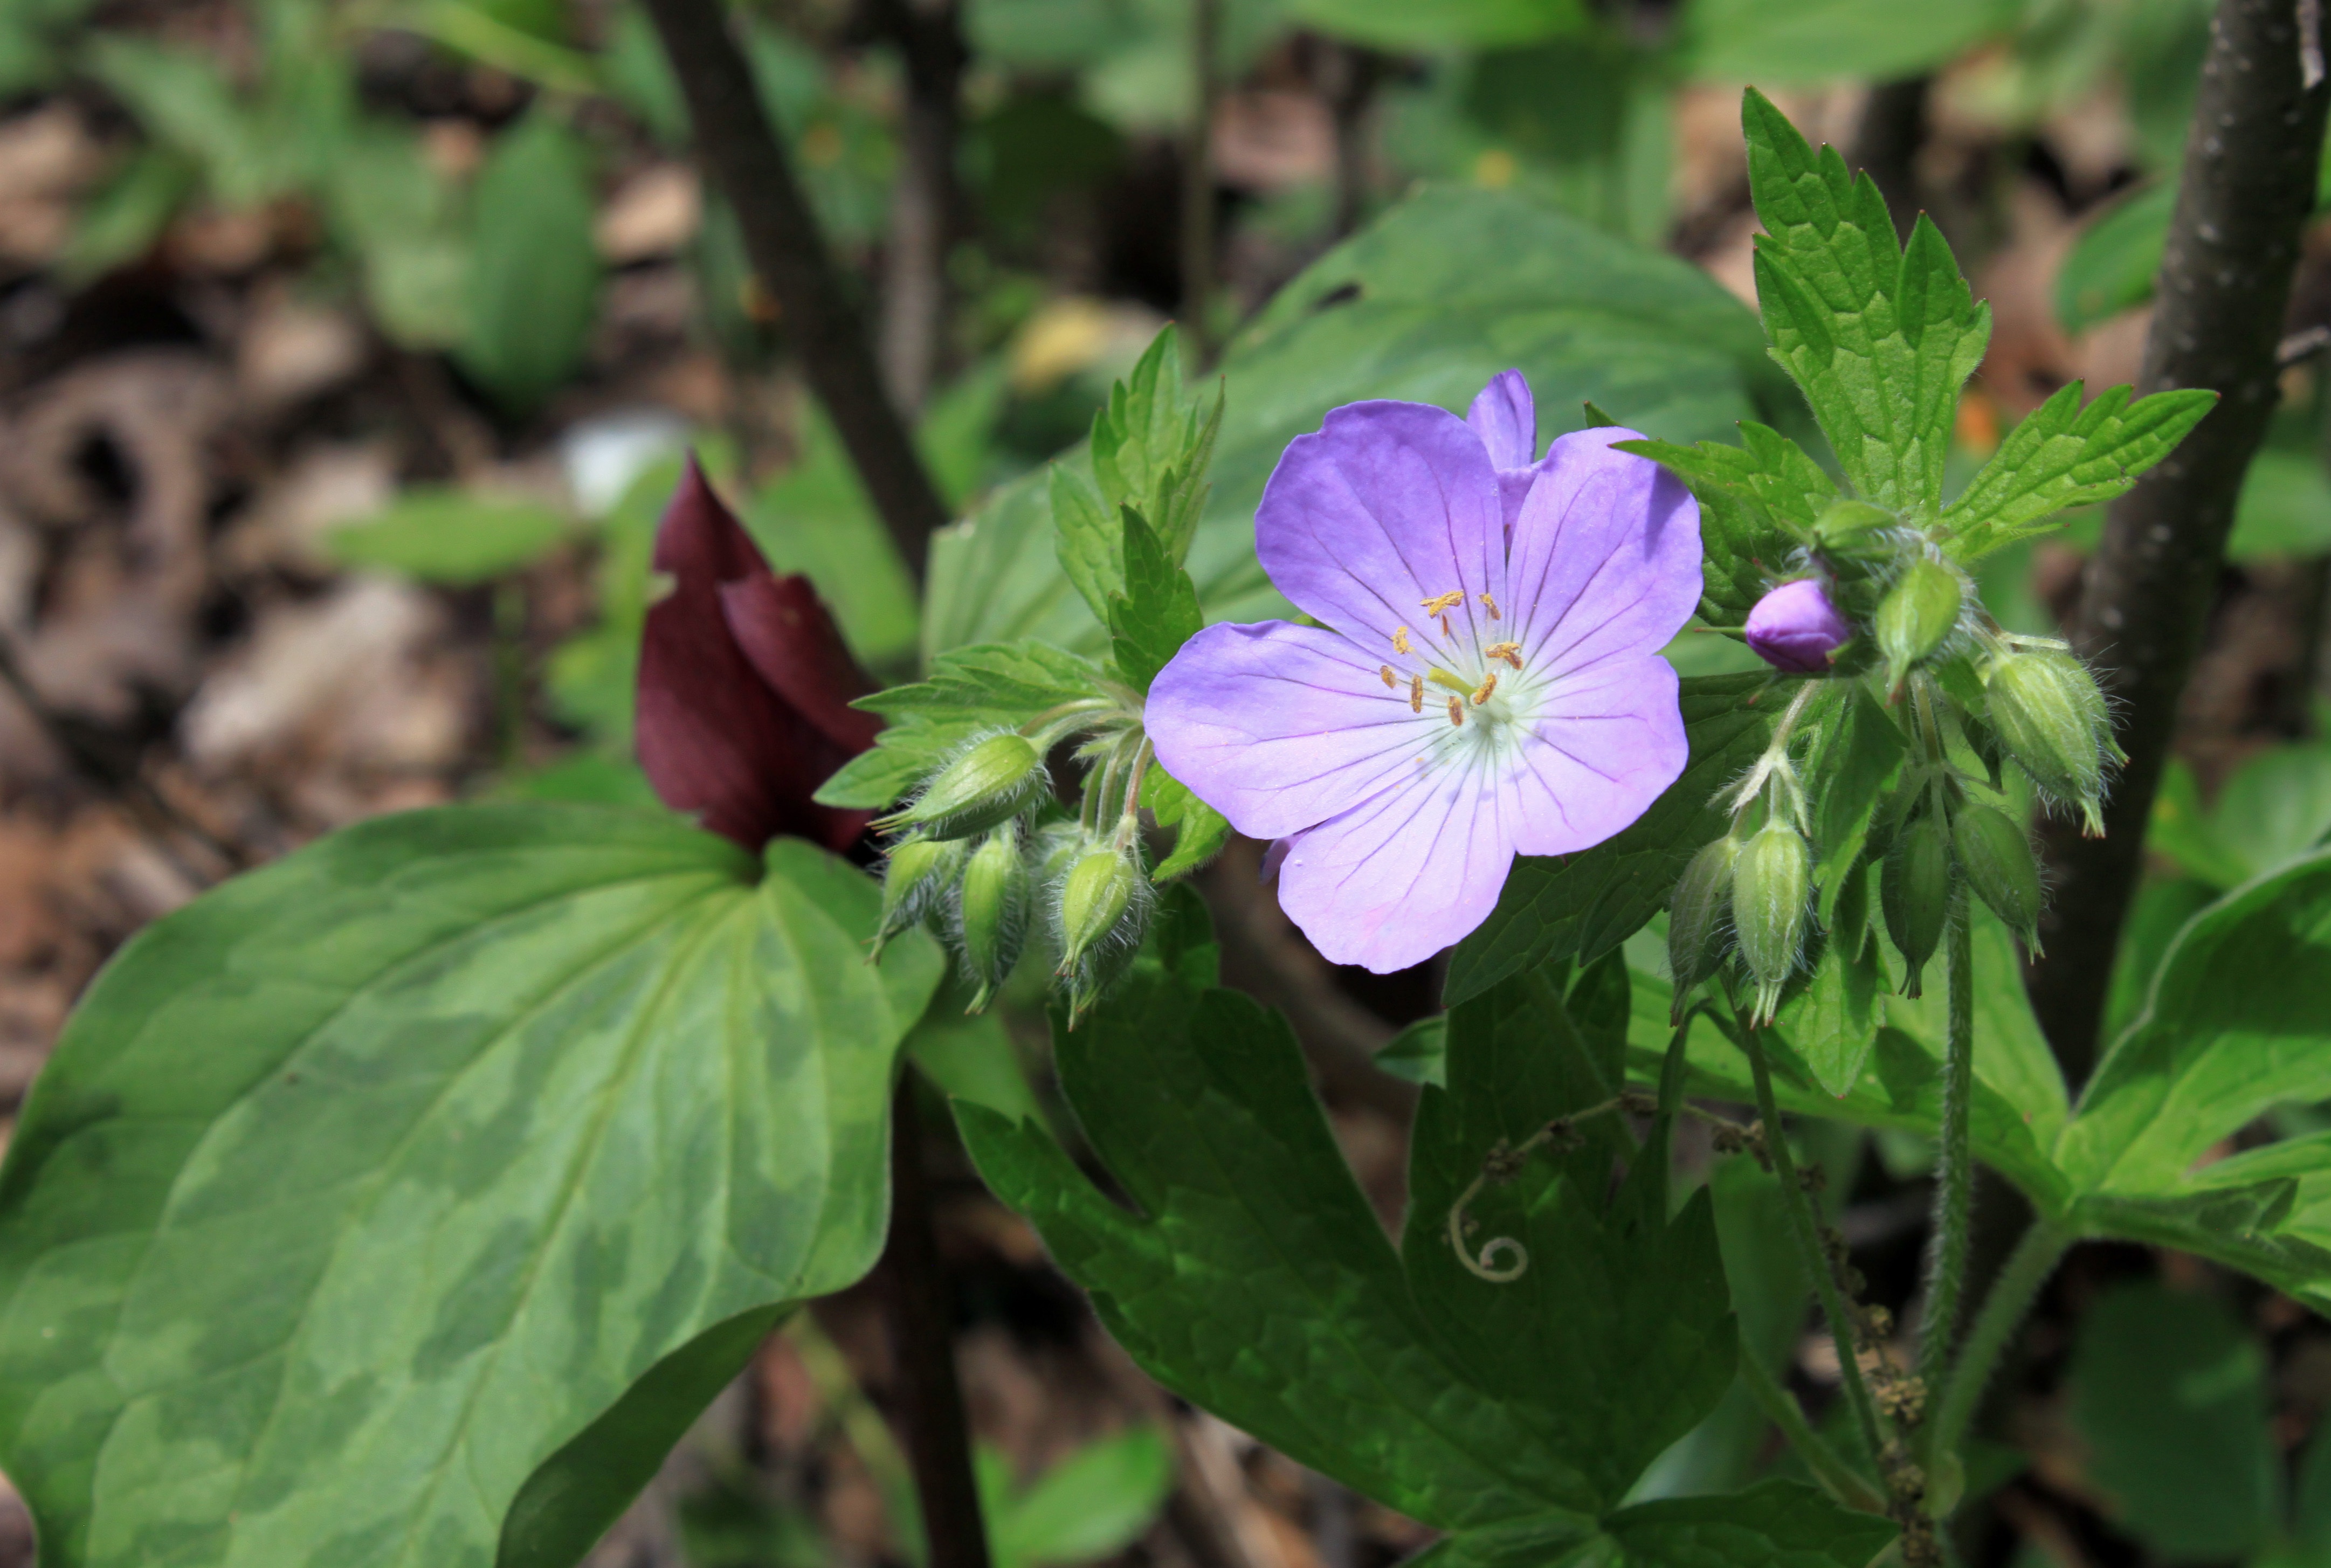
nature, forest, blossom, plant, flower, purple, petal, bloom, summer, wild, spring, fresh, botany, flora, perennial, wildflower, weed, close up, native, geranium, woods, petals, periwinkle, head, beauty, beautiful, detail, wooded, flowering plant, annual plant, land plant, violet family, geraniales